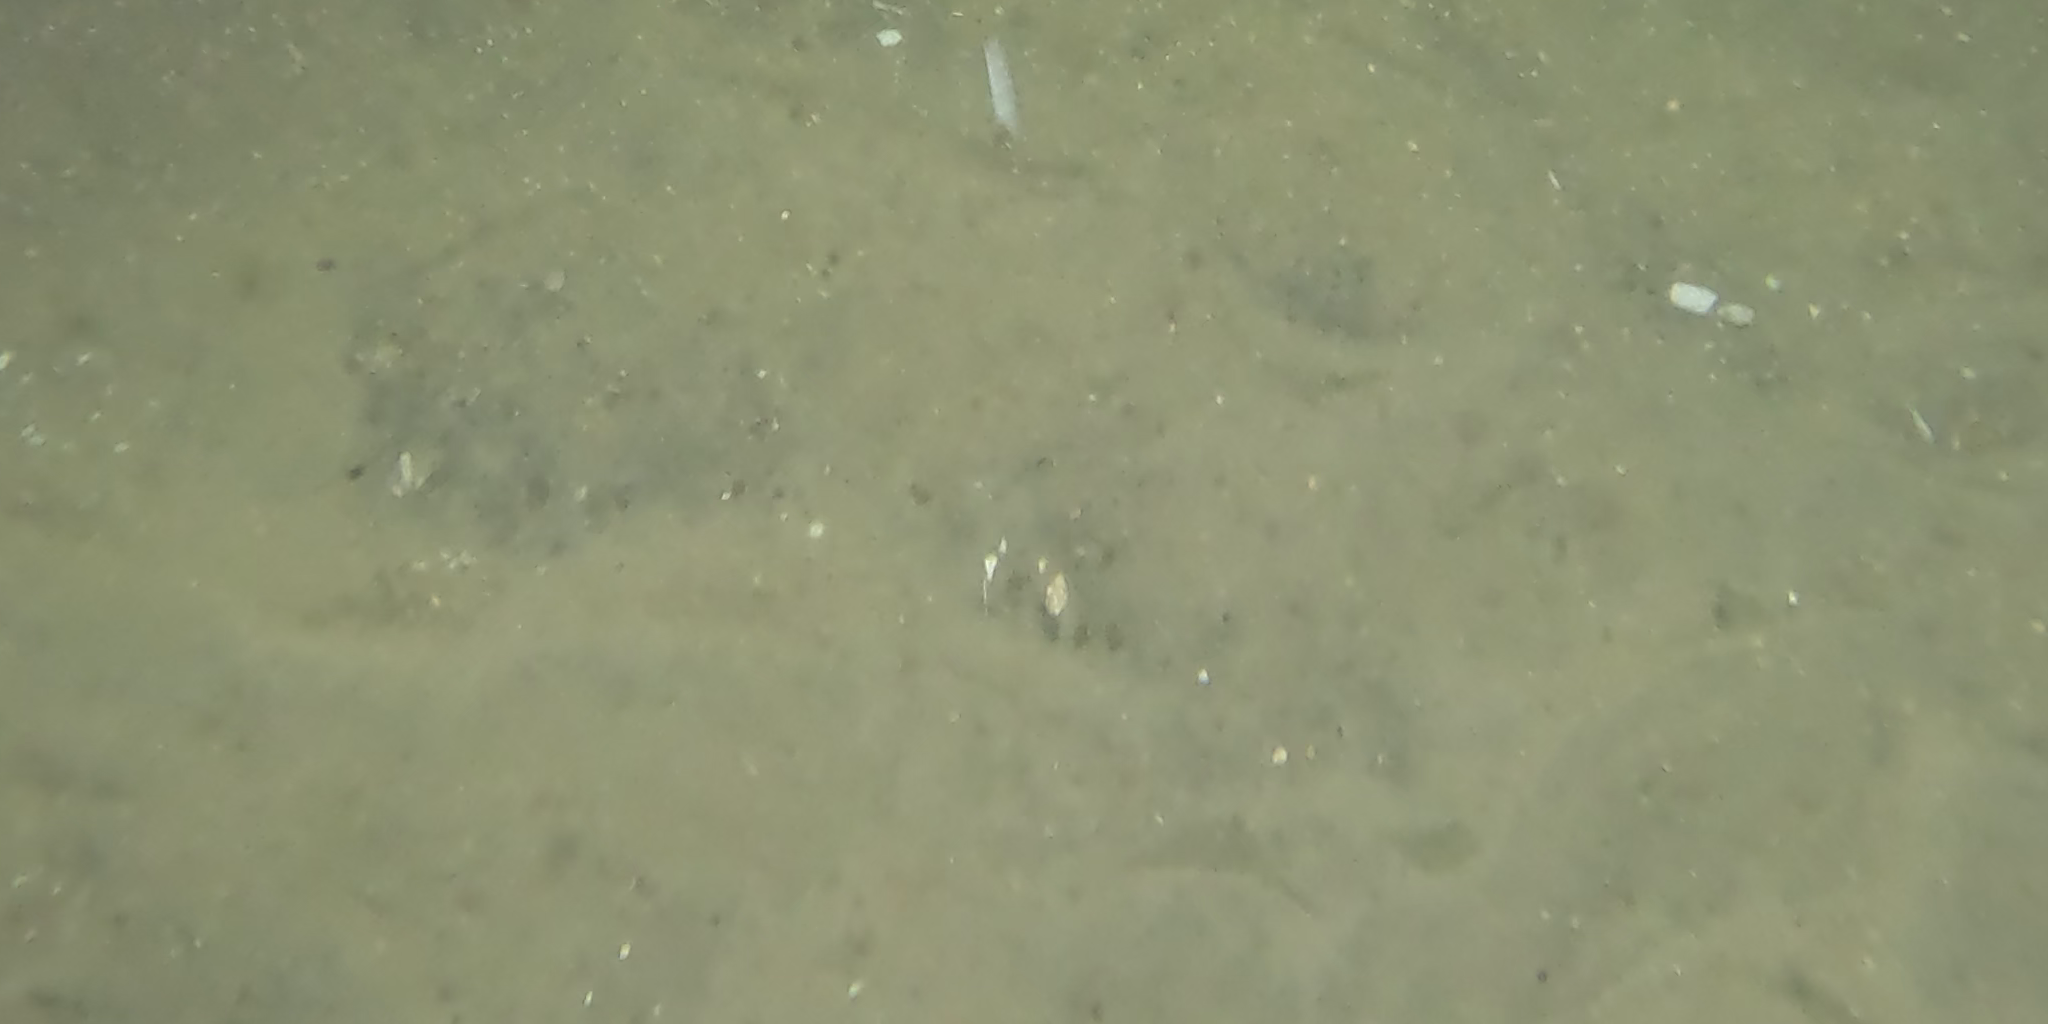
Seabed habitat: sand